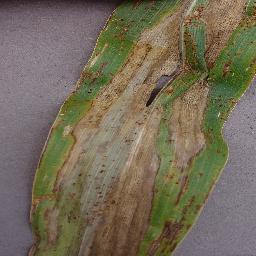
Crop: corn
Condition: (maize)_northern_blight